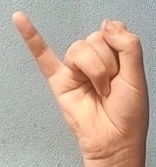
ASL sign: J